Visoko during the Middle Ages

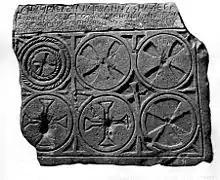
Kulin Ban's plate from 1193, found in Biskupići

In Biskupići, a plate of Kulin Ban dating from 1193 was found alongside the remains of his church, grave, and foundations of buildings from that period. Other notable medieval settlements in the vicinity included Sebinje town, Čajan town in Gračanica—which protected the roads between Visoko and Bobovac—and the towns of Bedem and Goduša.